Law & Order: Criminal Intent season 10

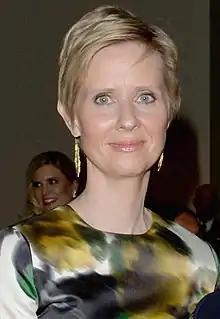
Cynthia Nixon

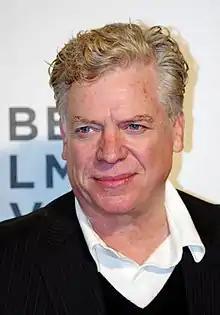
Christopher McDonald

Cynthia Nixon plays a high-strung director named Amanda Rollins (no relation to the character from ""). An accident-plagued Broadway adaptation of "Icarus" results in the death of an actor on stage, sending Amanda spiraling out of control. Christopher McDonald guest stars as Evan Korman, the show's producer who clashes with Amanda. Michael Panes plays Roger Porter, Amanda's dramaturge. Eion Bailey portrays a "rock star" composer, Adam Winter, who is married-with-secrets. Billy Magnussen is sitcom star Marc Landry, the bumbling lead character Icarus, who flies to close to sun before he crashes down to his death. Matt Cavenaugh plays Brice Calder, Marc's understudy. Ken Dashow, a New York City classic rock disc jockey for WAXQ radio station, makes an appearance as theater critic Michael DeWitt. Rock & Roll Hall of Fame inductee and award-winning author Patti Smith plays an old friend of Goren; mythology professor Cleo Alexander at Columbia University, who helps Goren figure out the meaning behind "Icarus" (a metaphor for failed ambition). Regarding D'Onofrio, Smith said, "He's been taught by the greatest, and he taught me, so I feel like if I had to do it again, I'd be really good," she says. "He's such a great actor, such a great director and becoming such a good friend."